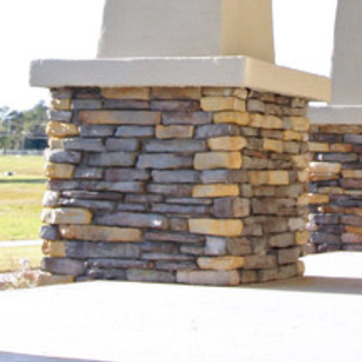
Material: stone